Amy Biehl Foundation Trust

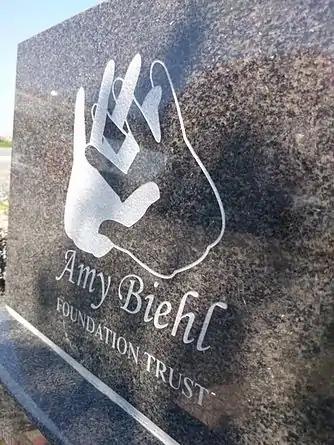
Amy Biehl Foundation Trust monument in Gugulethu

The Amy Biehl Foundation Trust was the organization established in Cape Town, South Africa by Linda and Peter Biehl commemorate their daughter Amy Biehl, a white American anti-apartheid activist who was killed by a black mob during racial violence in South Africa in 1993.